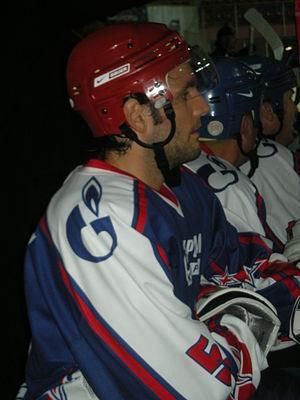
Raymond Giroux est un joueur professionnel canadien de hockey sur glace. Il évolue au poste de défenseur.